Siege of Trichinopoly (1743)

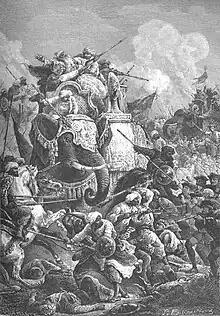
The killing of Anwaruddin Khan at the Battle of Ambur in 1749 by French sharpshooters mounted on elephants – depiction by Paul Philippoteaux

When the Nizam took control of Trichinopoly in September 1743, he appointed Khwaja Abdullah as the governor of the city. Khwaja Abdullah accompanied the Nizam to Golconda and left his son, Nimathullah Khan, as the deputy governor of Trichinopoly. They reached Golconda in March 1744, the same year Khwaja Abdullah died on the eve of his departure from Golconda. Thus, the Nizam appointed Anwaruddin Khan as regent, and Saadatullah Khan II, being an infant, was appointed as the Nawab of the Carnatic; he was assassinated by Murtuza Ali Khan in 1744. In 1749, when Anwaruddin Khan died in the Battle of Ambur, his son and deputy governor Muhammed Ali Khan Wallajah were dethroned by Chanda Sahib and sought refuge in Trichinopoly where he set up his base.